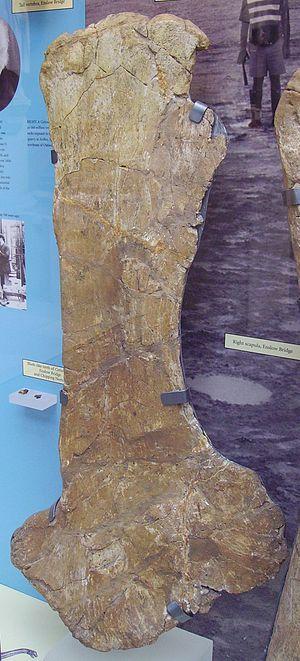
Cetiosaurus est un genre éteint de grands dinosaures sauropodes eusauropodes, un quadrupède herbivore à long cou, un peu plus court cependant que le reste de son corps.